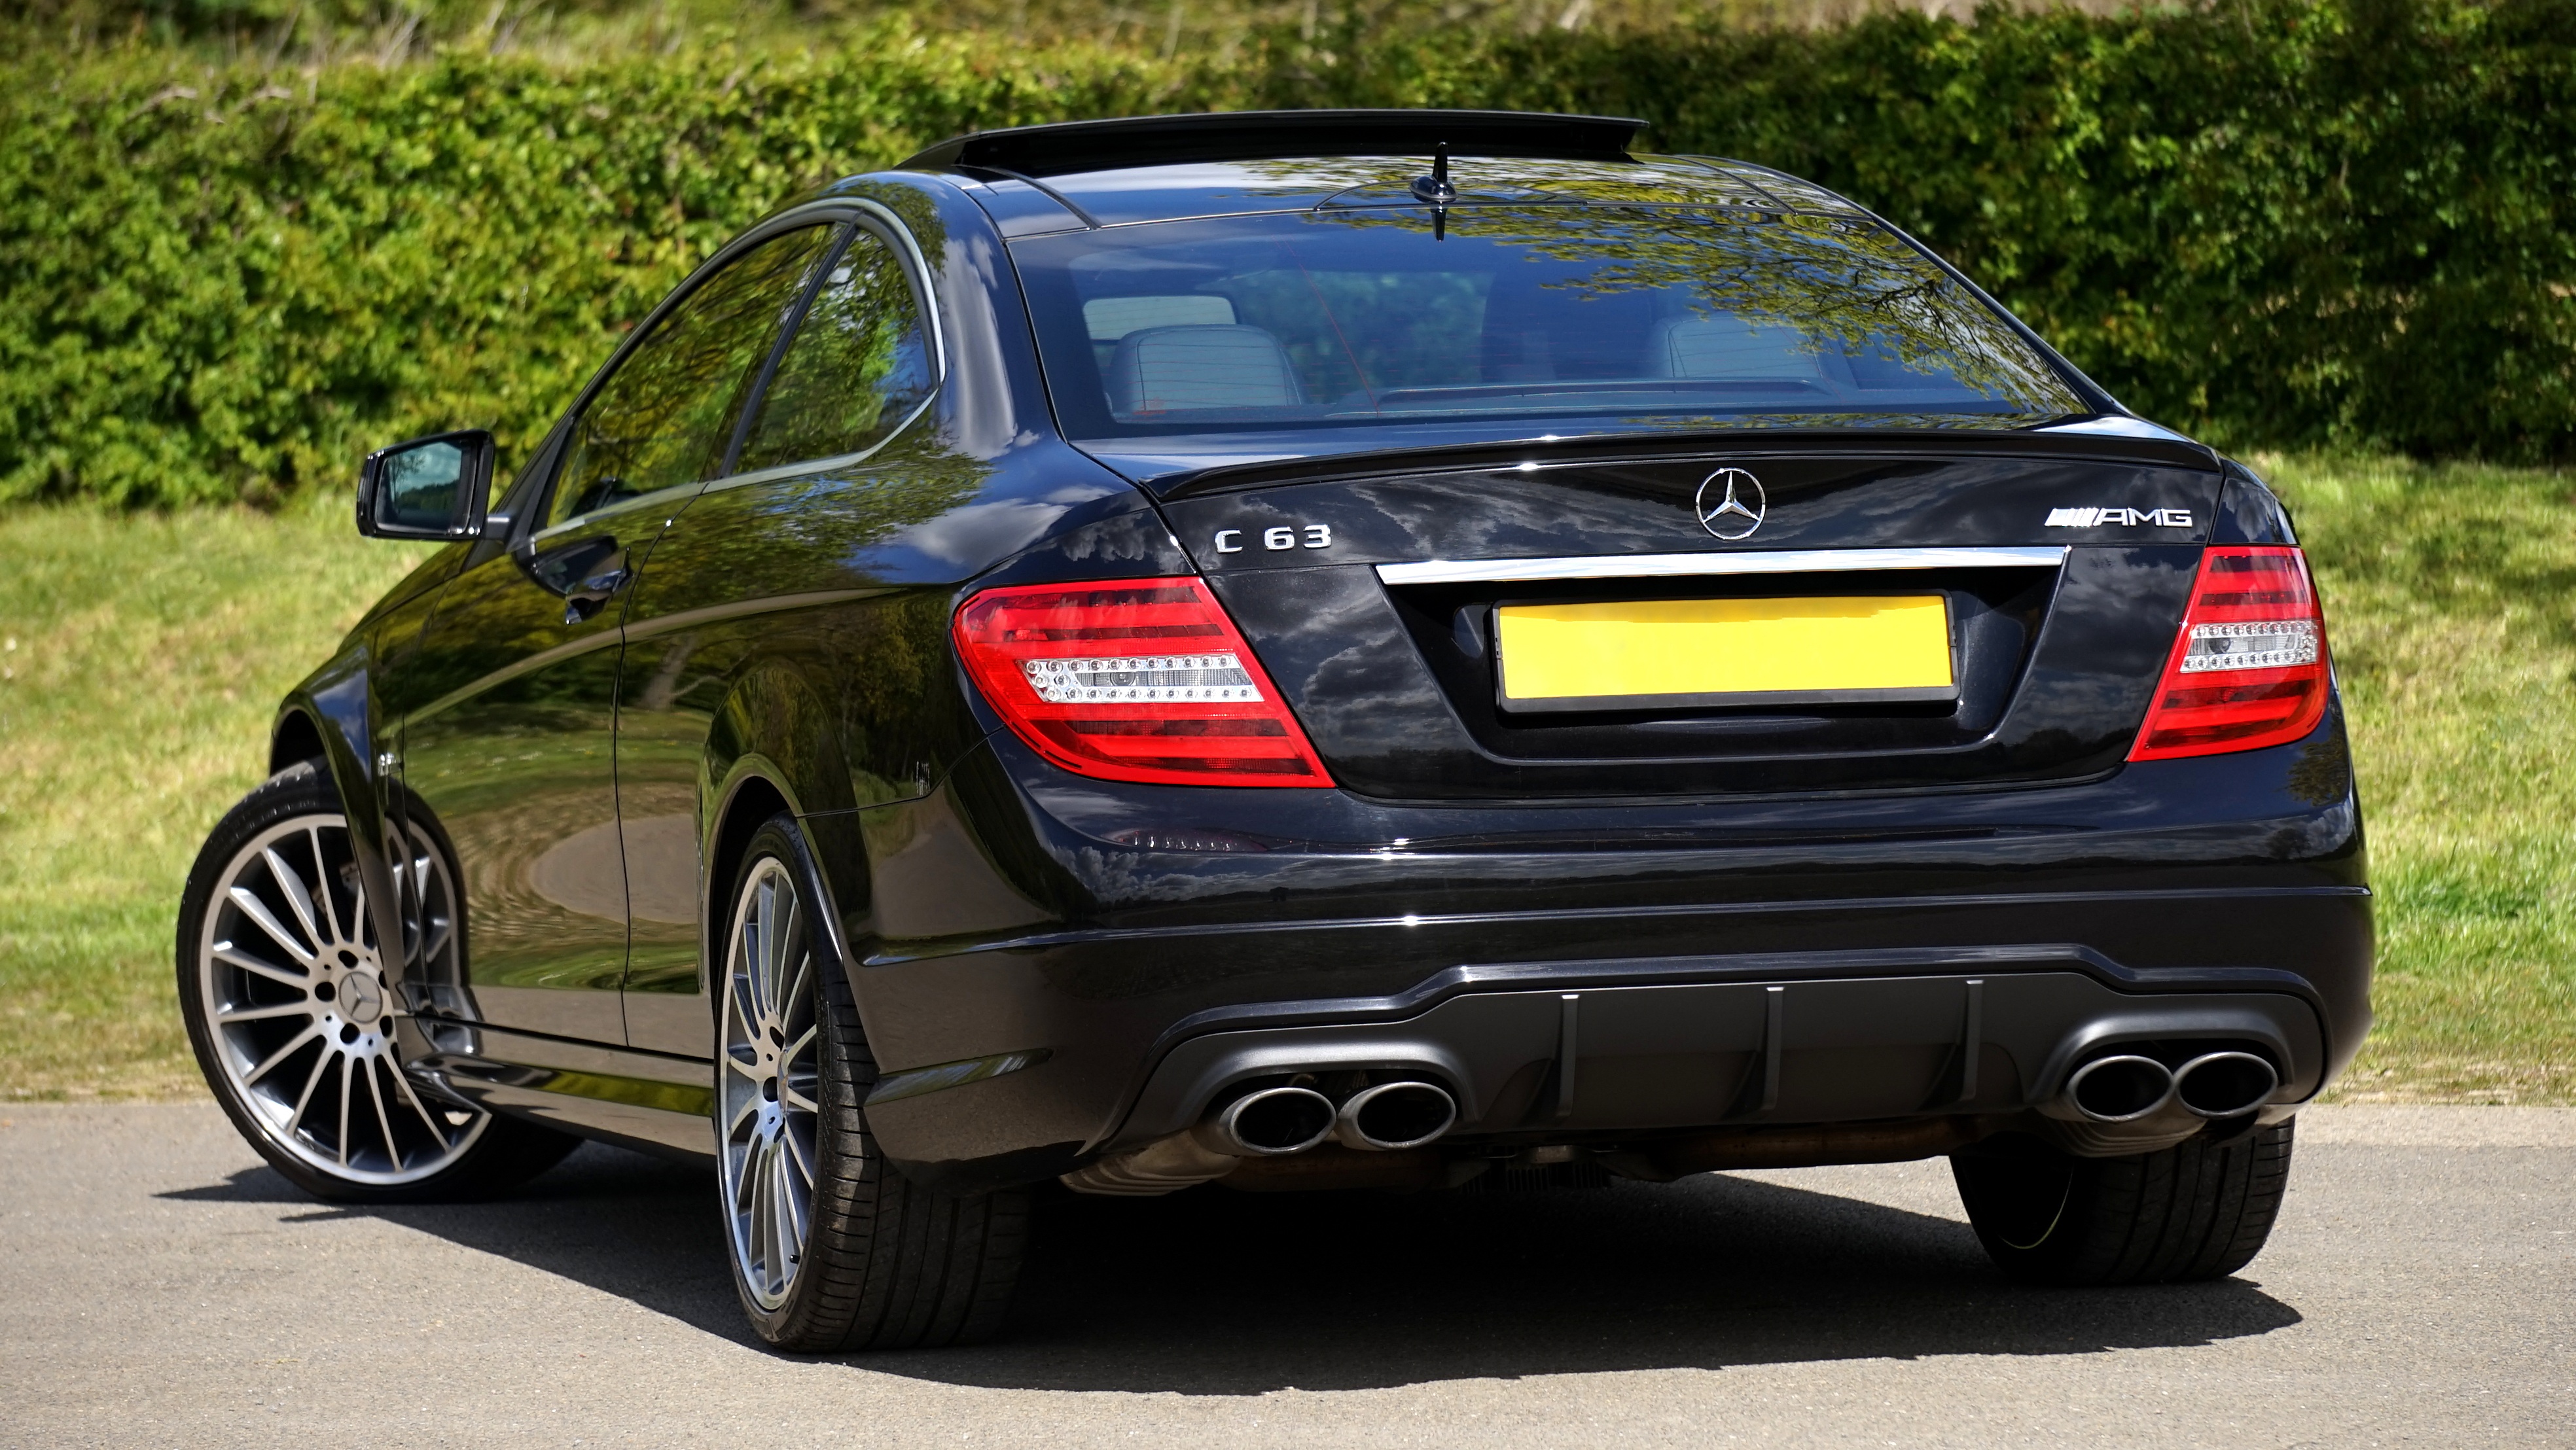
light, technology, car, wheel, automobile, transportation, transport, vehicle, drive, auto, black, speed, modern, automotive, sports car, bumper, power, sporty, luxury, design, engine, rim, motor, sedan, mercedes, expensive, coupe, fast, shiny, sportscar, vechicle, mercedes benz, benz, land vehicle, prestige, automobile make, automotive exterior, compact car, automotive design, luxury vehicle, vehicle registration plate, executive car, mercedes benz e class, mercedes benz w212, mercedes benz c class